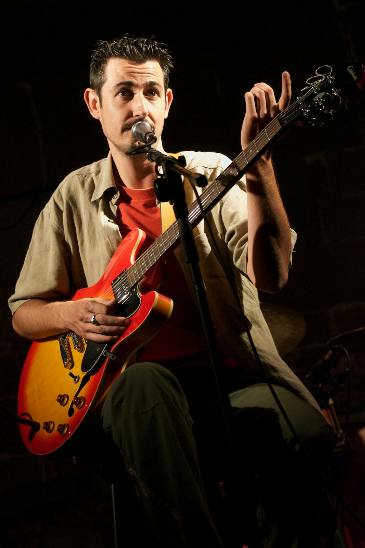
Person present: Yes